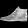
Label: Ankle boot